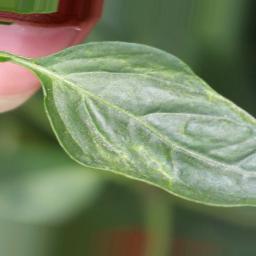
Label: mites_and_trips